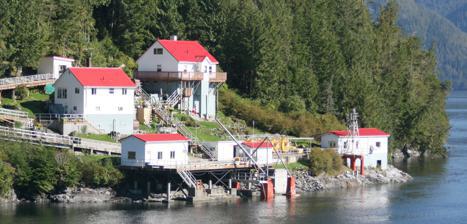
Building: Boat Bluff Lighthouse
Country: Canada
Year built: 1907
Lighthouse in British Columbia, Canada Lighthouse Boat Bluff Lighthouse The lighthouse in 2009 Location Sarah Island British Columbia Canada Coordinates 52°38′34″N 128°31′23″W / 52.6429°N 128.5231°W / 52.6429; -128.5231 Tower Constructed station established 1897 Foundation concrete base Construction metal skeletal tower Height 7 metres (23 ft) Shape square pyramidal tower Markings white tower Operator Canadian Coast Guard Heritage heritage lighthouse Light First lit 1907 Focal height 11.5 metres (38 ft) Range 7 nmi (13 km; 8.1 mi) Characteristic Oc W R 5s. Boat Bluff Lighthouse is located near Klemtu on the scenic south end of Sarah Island in Tolmie Channel on the Inside Passage of British Columbia . The lighthouse was established in 1907. The skeleton tower is 24 feet high giving it a focal plane 38 feet above sea level. The station is still staffed by resident keepers. Keepers John William Webster 1932–1934 Tom White 1934–at least 1937 H. Shorson at least 1960 Angus Macdonald 1965 Clayton Ralph Marshall 1966–1967 Ken Wallace 1967–1971 D.L. White 1971–1973 Charles Redhead 1974–1975 P. Brown 1974–1978 Clayton Restall 1979–1980 Dieter Losel 1980– 1983 James A. Abram 1984–1985 Robert Akerstrom 1985–1987 Larry Douglas 1985–1987 Lance Barrett-Lennard 1987–1988 Andrew Findlay 1988–1996 Frank Dwyer 1996–1998 Mike Higgins 2003–2008 Gerry LaRose 2008–2010 Howard Munn 2010-at least 2015 Climate Boat Bluff has an oceanic climate ( Cfb ) with mild summers and cool winters with heavy rainfall year-round. Boat Bluff is among the rainiest places in Canada. Climate data for Boat Bluff 1981–2010 Month Jan Feb Mar Apr May Jun Jul Aug Sep Oct Nov Dec Year Record high humidex 15.1 12.2 17.6 21.1 27.5 30.1 36.2 30.5 27.9 23.4 13.3 12.0 36.2 Record high °C (°F) 18.0 (64.4) 17.0 (62.6) 20.0 (68.0) 25.5 (77.9) 31.5 (88.7) 33.5 (92.3) 32.5 (90.5) 33.0 (91.4) 30.0 (86.0) 21.0 (69.8) 16.5 (61.7) 15.5 (59.9) 33.5 (92.3) Mean daily maximum °C (°F) 6.0 (42.8) 6.6 (43.9) 8.3 (46.9) 10.9 (51.6) 14.1 (57.4) 16.6 (61.9) 18.7 (65.7) 19.0 (66.2) 16.2 (61.2) 11.7 (53.1) 7.6 (45.7) 5.8 (42.4) 11.8 (53.2) Daily mean °C (°F) 3.6 (38.5) 3.9 (39.0) 5.3 (41.5) 7.4 (45.3) 10.4 (50.7) 12.9 (55.2) 14.7 (58.5) 15.1 (59.2) 12.8 (55.0) 9.0 (48.2) 5.2 (41.4) 3.6 (38.5) 8.7 (47.6) Mean daily minimum °C (°F) 1.2 (34.2) 1.2 (34.2) 2.2 (36.0) 3.9 (39.0) 6.6 (43.9) 9.0 (48.2) 10.8 (51.4) 11.1 (52.0) 9.4 (48.9) 6.4 (43.5) 2.9 (37.2) 1.4 (34.5) 5.5 (41.9) Record low °C (°F) −16.0 (3.2) −17.5 (0.5) −14.0 (6.8) −1.0 (30.2) −1.0 (30.2) 4.0 (39.2) 5.5 (41.9) 6.5 (43.7) 4.0 (39.2) −7.6 (18.3) −20.2 (−4.4) −14.0 (6.8) −20.2 (−4.4) Record low wind chill −18 −15 −10 0 0 0 0 0 0 0 −11 −21 −21 Average precipitation mm (inches) 601.9 (23.70) 428.5 (16.87) 428.4 (16.87) 389.1 (15.32) 257.7 (10.15) 226.2 (8.91) 179.8 (7.08) 231.4 (9.11) 366.0 (14.41) 631.8 (24.87) 677.8 (26.69) 628.1 (24.73) 5,046.7 (198.71) Average rainfall mm (inches) 574.5 (22.62) 400.3 (15.76) 414.6 (16.32) 386.9 (15.23) 257.7 (10.15) 226.2 (8.91) 179.8 (7.08) 231.4 (9.11) 366.0 (14.41) 630.0 (24.80) 670.1 (26.38) 606.2 (23.87) 4,943.7 (194.64) Average snowfall cm (inches) 27.4 (10.8) 28.3 (11.1) 13.9 (5.5) 2.3 (0.9) 0.0 (0.0) 0.0 (0.0) 0.0 (0.0) 0.0 (0.0) 0.0 (0.0) 1.9 (0.7) 7.6 (3.0) 21.9 (8.6) 103.3 (40.6) Average precipitation days (≥ 0.2 mm) 23.3 19.6 22.9 21.4 19.7 17.8 16.7 17.4 19.4 24.7 24.9 24.9 252.7 Average snowy days (≥ 0.2 cm) 4.0 3.7 3.3 1.0 0.0 0.0 0.0 0.0 0.0 0.3 2.0 4.2 18.5 Source: Environment Canada See also List of lighthouses in British Columbia List of lighthouses in Canada References